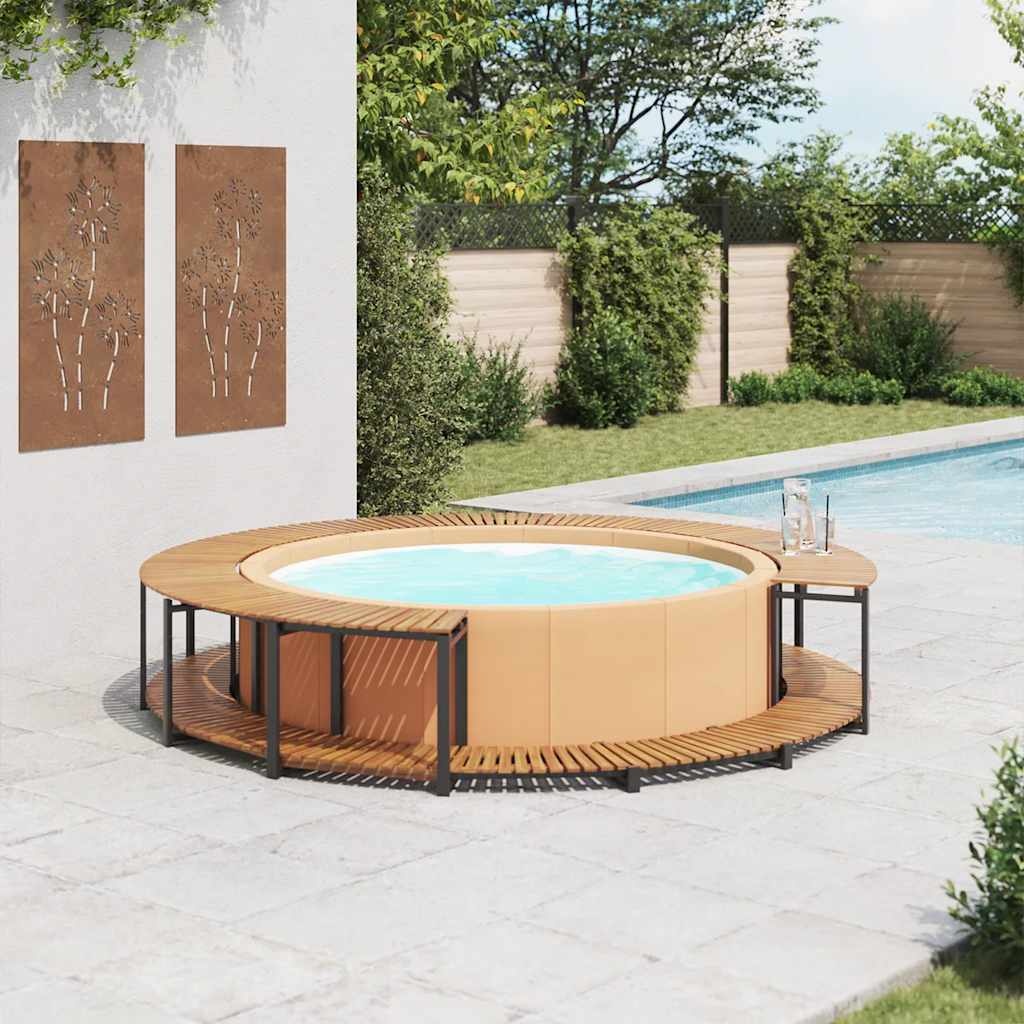
Bostome Solid Acacia Wood Spa Surround – 107.5" Round Hot Tub Enclosure
Imagine unwinding in your backyard oasis, surrounded by the warm, elegant embrace of natural wood that transforms your hot tub into a luxurious retreat. Picture effortless access and a serene spa experience that elevates every evening ritual. The Bostome Solid Acacia Wood Spa Surround delivers this vision, creating a functional and stylish enclosure for your 107.5-inch round hot tub. Crafted to enhance both aesthetics and usability, it promises durability and convenience for discerning homeowners seeking refined outdoor living. Built from weather-resistant solid acacia wood with a natural oil finish, this spa surround withstands the elements while remaining easy to clean for daily enjoyment. Its powder-coated aluminum frame ensures sturdy support, measuring 107.5 inches in diameter and 20.9 inches high, with a 79.9-inch inner diameter for a perfect fit. Assembly is straightforward, guaranteeing long-lasting performance without compromise. Elevate your spa setup today with the Bostome Solid Acacia Wood Spa Surround—secure yours now and step into timeless luxury.
Brand: Bostome
Category: Home & Garden > Pool & Spa > Pool & Spa Accessories